History of candlelight rallies in South Korea

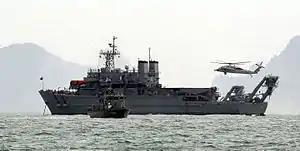
Operation to rescue Ferry Sewol

On April 16, 2014, 304 out of 476 passengers (about 250 students from Danwon High School) were killed or missing when the Incheon-Jeju Port regular passenger ship MV "Sewol" operated by Cheonghae Shipping Co. capsized and sank in waters near Gwanmae Island, Jindo-gun, South Jeolla Province.